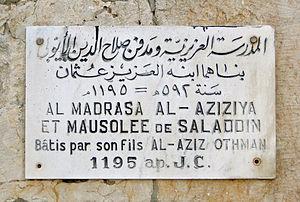
Plaque du Mausolée de Saladin, Damas, Syrie
Saladin ou Ṣalāḥ ad-Dīn Yūsuf et Selahedînê Eyûbî, né à Tikrit en 1138 et mort à Damas le 4 mars 1193, est le premier dirigeant de la dynastie ayyoubide, qui a régné en Égypte de 1169 à 1250 et en Syrie de 1174 à 1260. D'origine kurde, Saladin va parallèlement mener les campagnes militaires musulmanes contre les différents États latins d'Orient.
Le mandat français en Syrie et au Liban fut l'un des deux mandats — l'autre étant le mandat britannique en Palestine — institués par la Société des Nations dans leur principe le 25 avril 1920, et qui devaient permettre officiellement aux États du monde arabe d'accéder à l'indépendance et à la souveraineté, sitôt après avoir atteint un niveau suffisant de maturité politique et de développement économique. Les textes des deux mandats furent rédigés à Londres le 24 juillet 1922, alors que la France avait fait succéder aux Territoires ennemis occupés, d'une part, l'État des Druzes et l'État du Grand Liban, et, d'autre part, l'État d'Alep, l'État de Damas, et le territoire des Alaouites qu'elle administrait depuis juin 1922 dans la Fédération syrienne.